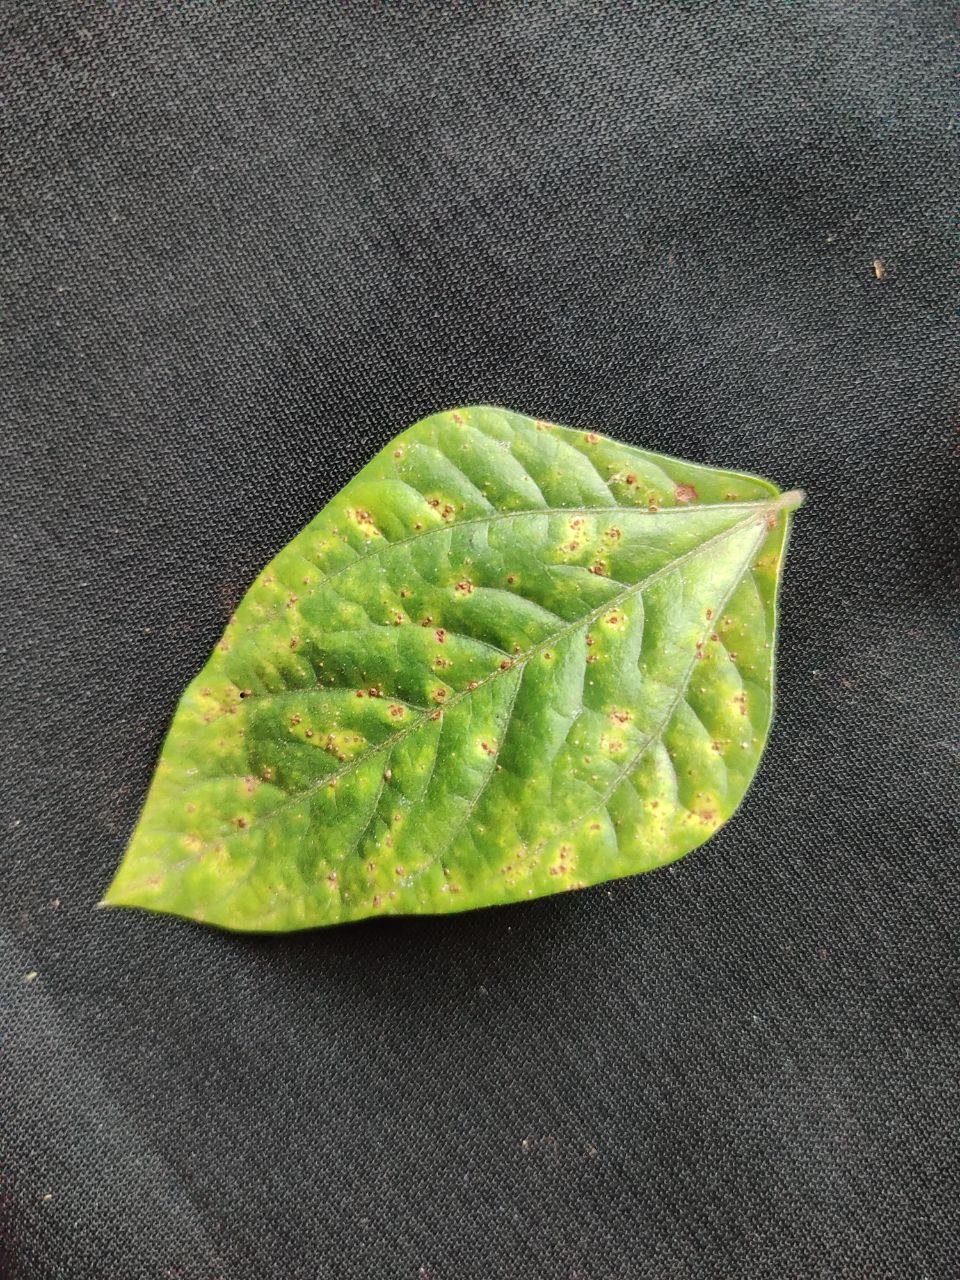
Crop: cowpea
Leaf condition: Septoria leaf spot